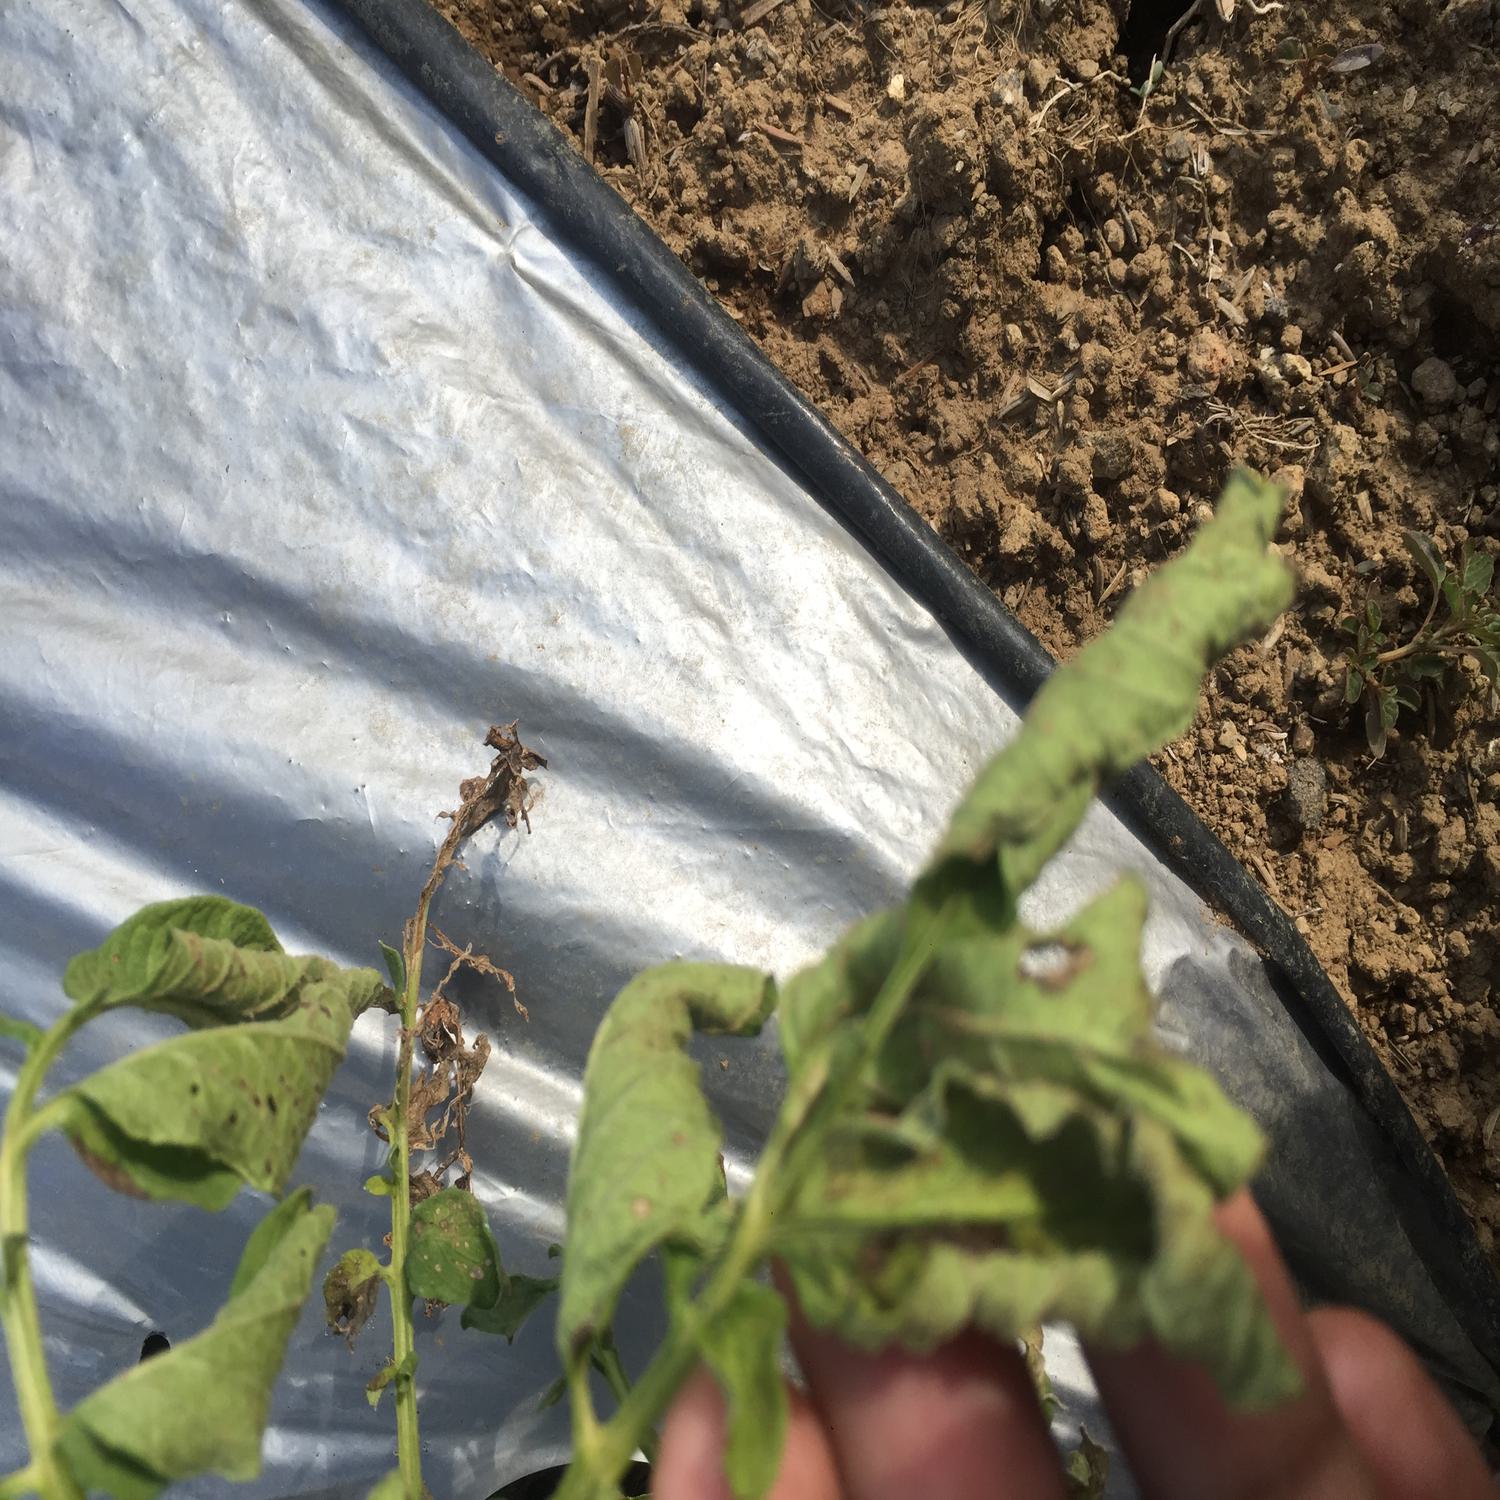
Etiqueta: Pudricion_Parda